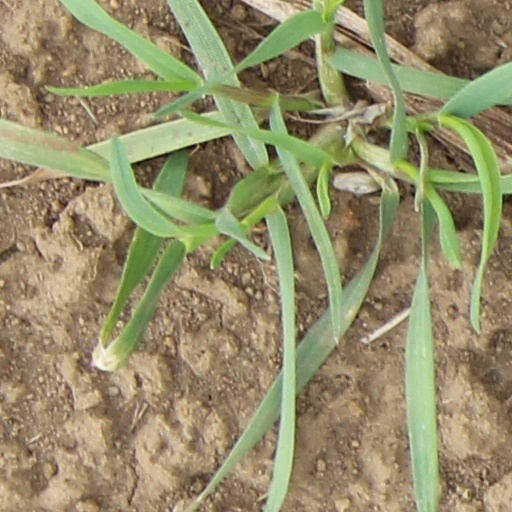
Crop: wheat